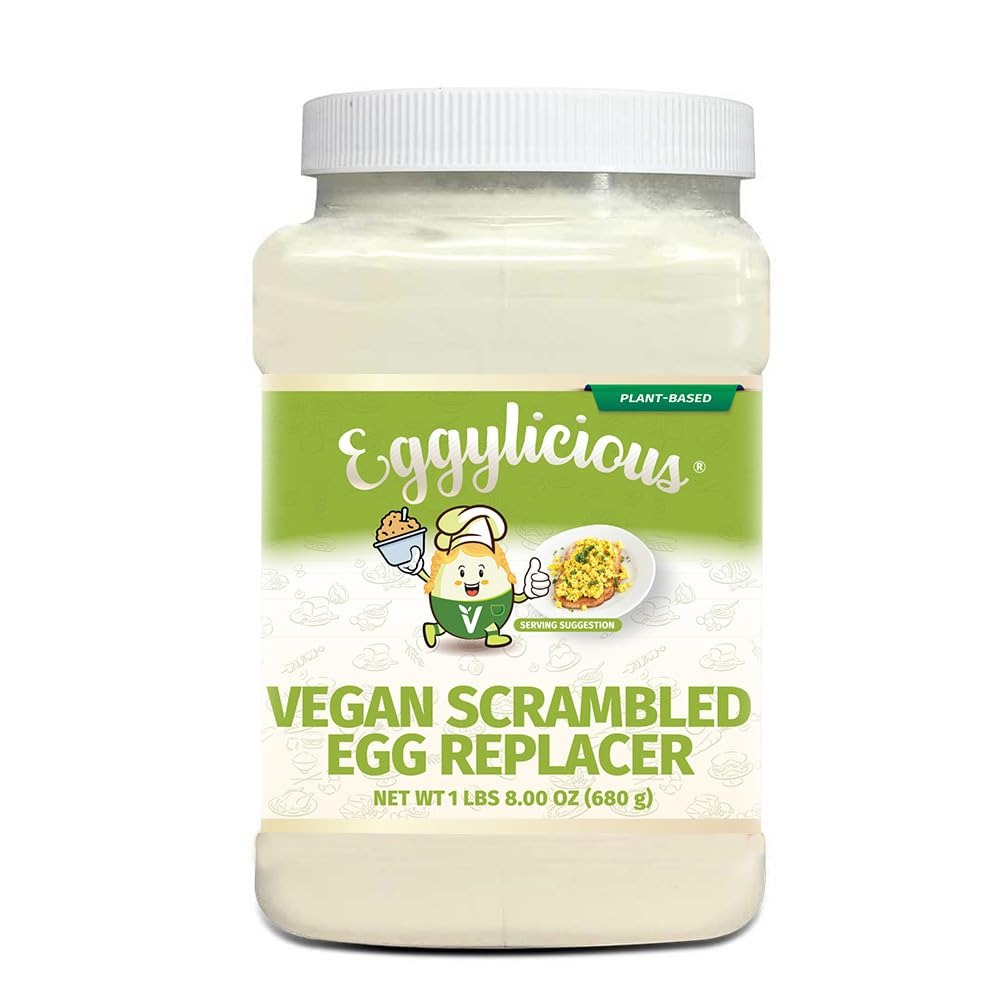
Item Name: Eggylicious - PACK of 4 - Vegan Scrambled Egg Replacer 1 lbs 8 oz (680 gm) | Plant-Based Egg Substitute | Protein-Rich Quick & Easy Breakfast | Just Add Water | Gluten-Free, Non-Bioengineered
Bullet Point 1: Fluffy, Flavorful Scrambles Every Time: Discover the delight of a perfectly cooked scramble with our Vegan Scrambled Egg Replacer. Crafted to mimic the texture and taste of real eggs, our mix ensures fluffy, flavorful scrambles that satisfy your morning cravings. Whether you're new to veganism or a seasoned plant-based eater, our replacer makes breakfast delicious and nutritious.
Bullet Point 2: All-Natural, High-Quality Ingredients: Our commitment to quality shines through in every packet. Made from a blend of garbanzo bean flour, arrowroot powder, spices, and a touch of turmeric for color, our egg replacer is free from artificial additives and preservatives. Enjoy the wholesome taste of natural ingredients that are as good for your body as they are for your taste buds.
Bullet Point 3: Quick & Easy Preparation: Say goodbye to complicated breakfast routines. With our Vegan Scrambled Egg Replacer, a satisfying meal is just minutes away. Simply mix with water, cook in a non-stick pan, and enjoy. Perfect for busy mornings or lazy weekends, our replacer brings convenience to your kitchen without compromising on taste or texture.
Bullet Point 4: Versatile & Delicious: Our egg replacer is more than just for scrambles. Use it to create a variety of dishes, from omelets and quiches to breakfast burritos and savory frittatas. Its versatile nature allows you to explore endless culinary possibilities while keeping your meals plant-based and wholesome. Unleash your creativity with our adaptable mix.
Bullet Point 5: Nutrient-Rich & Protein-Packed: Start your day with a nutrient boost that keeps you energized. Our Vegan Scrambled Egg Replacer is rich in protein, fiber, and essential vitamins and minerals. Each serving provides a balanced nutritional profile that supports your health and wellness goals. Enjoy a satisfying breakfast that fuels your day the plant-based way.
Product Description: "Introducing our Vegan Scrambled Egg Replacer—a breakthrough in plant-based culinary innovation that redefines the art of breakfast. Crafted from a blend of natural ingredients, each serving embodies the essence of wholesome goodness without compromising on taste or texture. Imagine a velvety mixture that sizzles in the pan, transforming into fluffy, golden strands with every stir. This innovative replacer mirrors the indulgent experience of traditional scrambled eggs but with a compassionate twist. It's not just about replacing eggs; it's about elevating your breakfast ritual with a guilt-free alternative that embraces sustainability. Whether you're a dedicated vegan, exploring a plant-based diet, or simply curious about new culinary horizons, our Vegan Scrambled Egg Replacer promises a deliciously satisfying start to your day. Embrace the future of breakfast—where flavor meets conscience, and every forkful reaffirms your commitment to a greener, kinder world."
Value: 96.0
Unit: Ounce

Price: 46.26